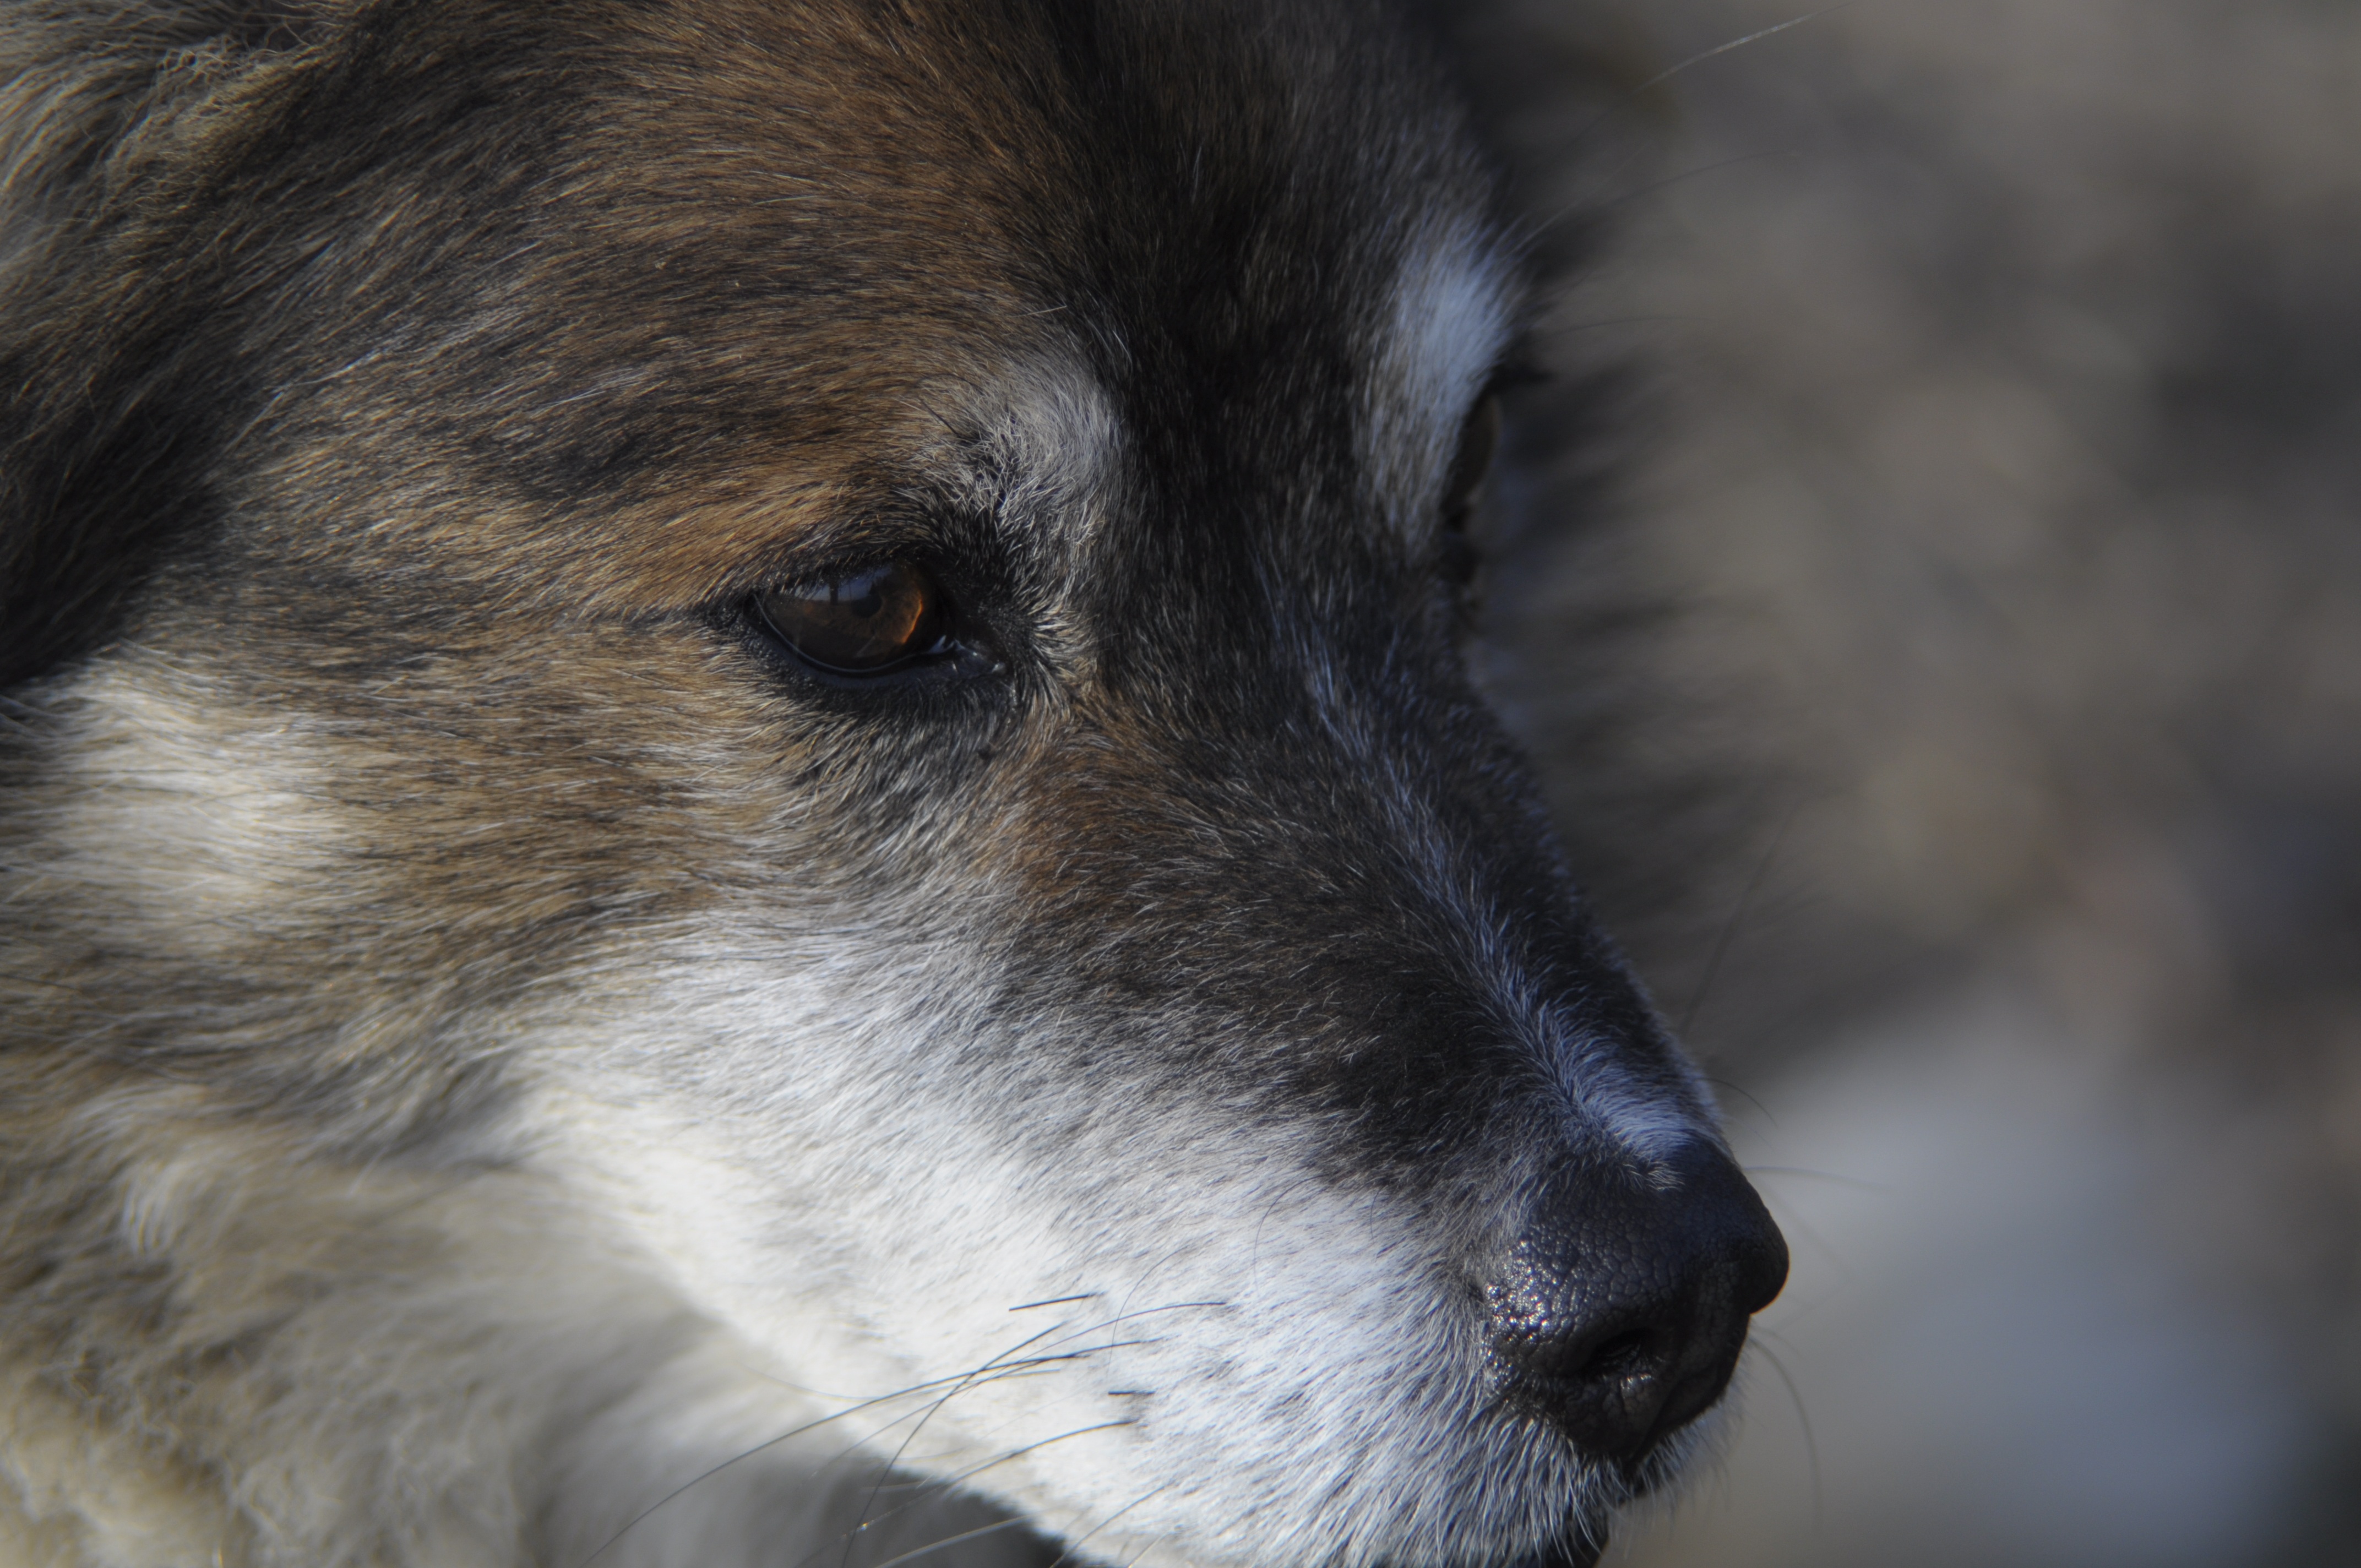
puppy, dog, animal, wildlife, pet, fur, coat, mammal, wolf, friend, close up, snout, animals, vertebrate, doggy, a friend of man, and the tramp, dog like mammal, wolfdog, dog breed group, dog crossbreeds